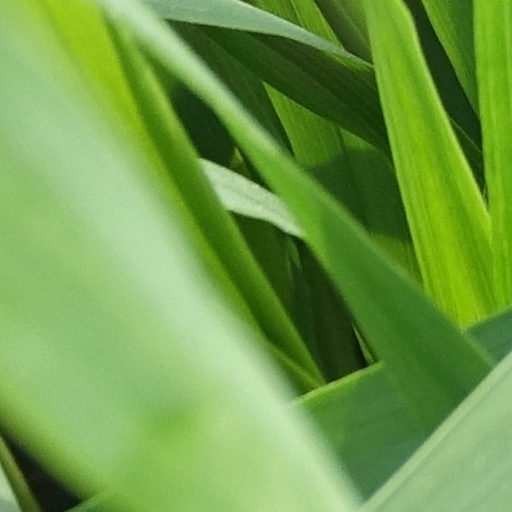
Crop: wheat